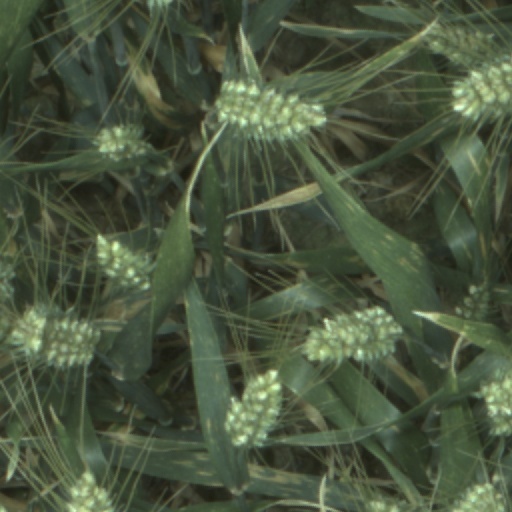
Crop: wheat